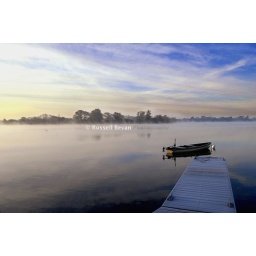
A rowing boat on a lake in the Cotswold Water Park at sunrise